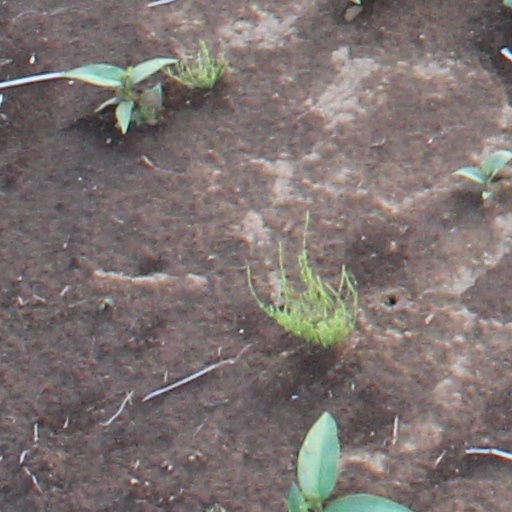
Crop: wheat